2013 Egyptian coup d'état

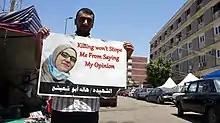
Morsi supporter after mass killings in Cairo, 27 July 2013

As the deadline of the Armed Forces' ultimatum approached on 3 July, there was renewed expectation of an increase in violence, according to the media. As in other days, there were both anti-Morsi and pro-Morsi protests, the latter particularly in Nasr City and near Cairo University. Army tanks were reported to surround two smaller pro-Morsi rallies as the demonstrators vowed to defend the government with their lives.